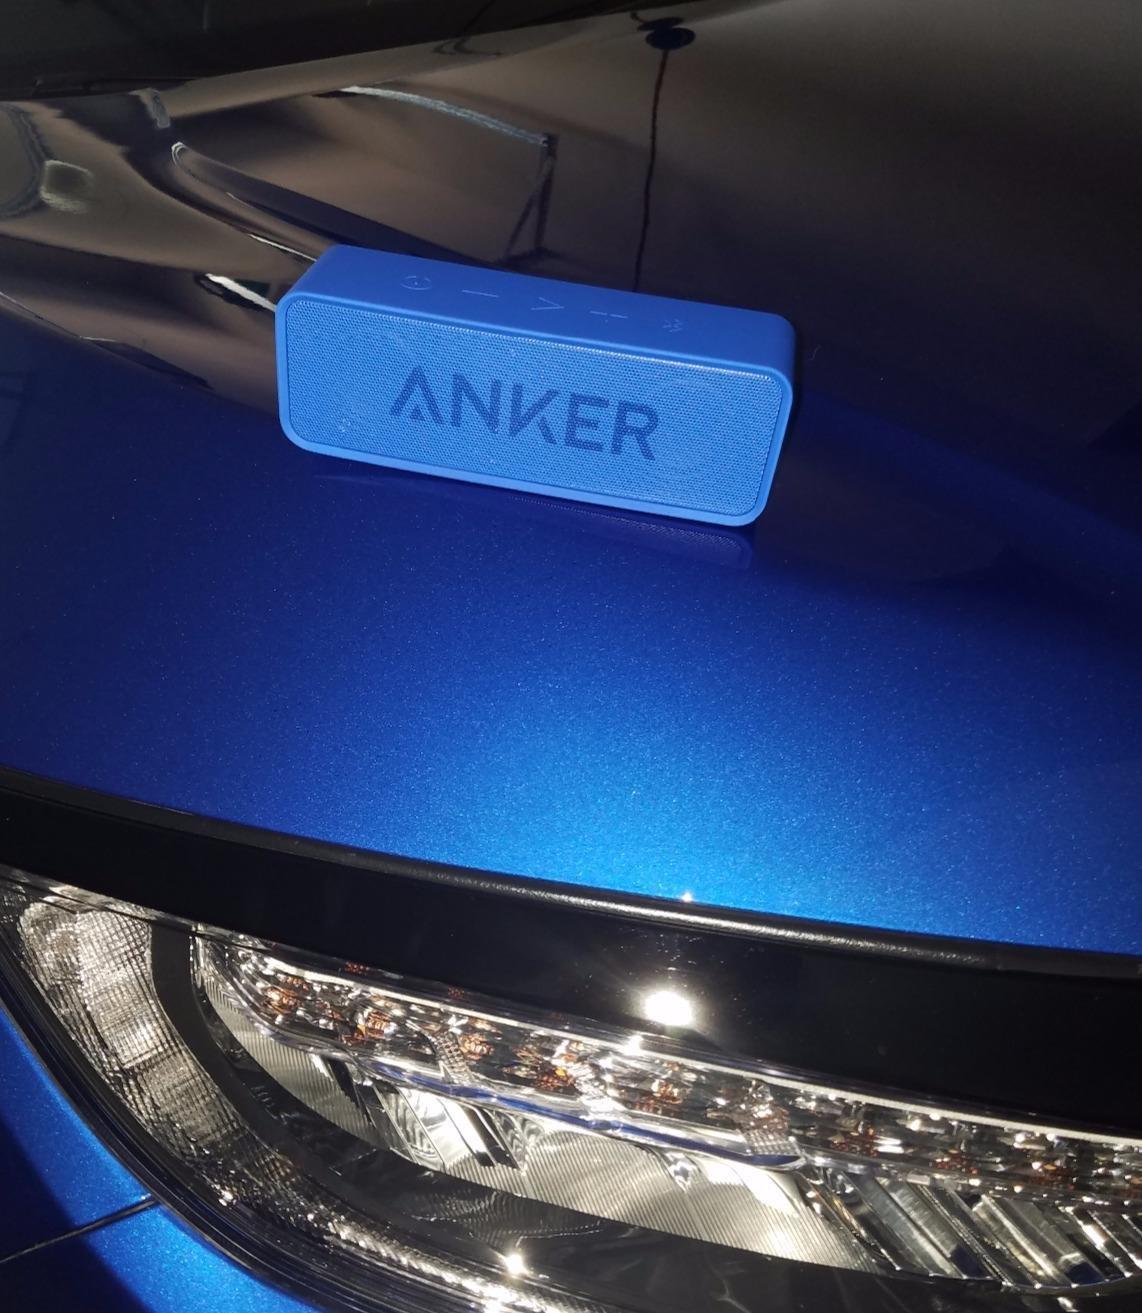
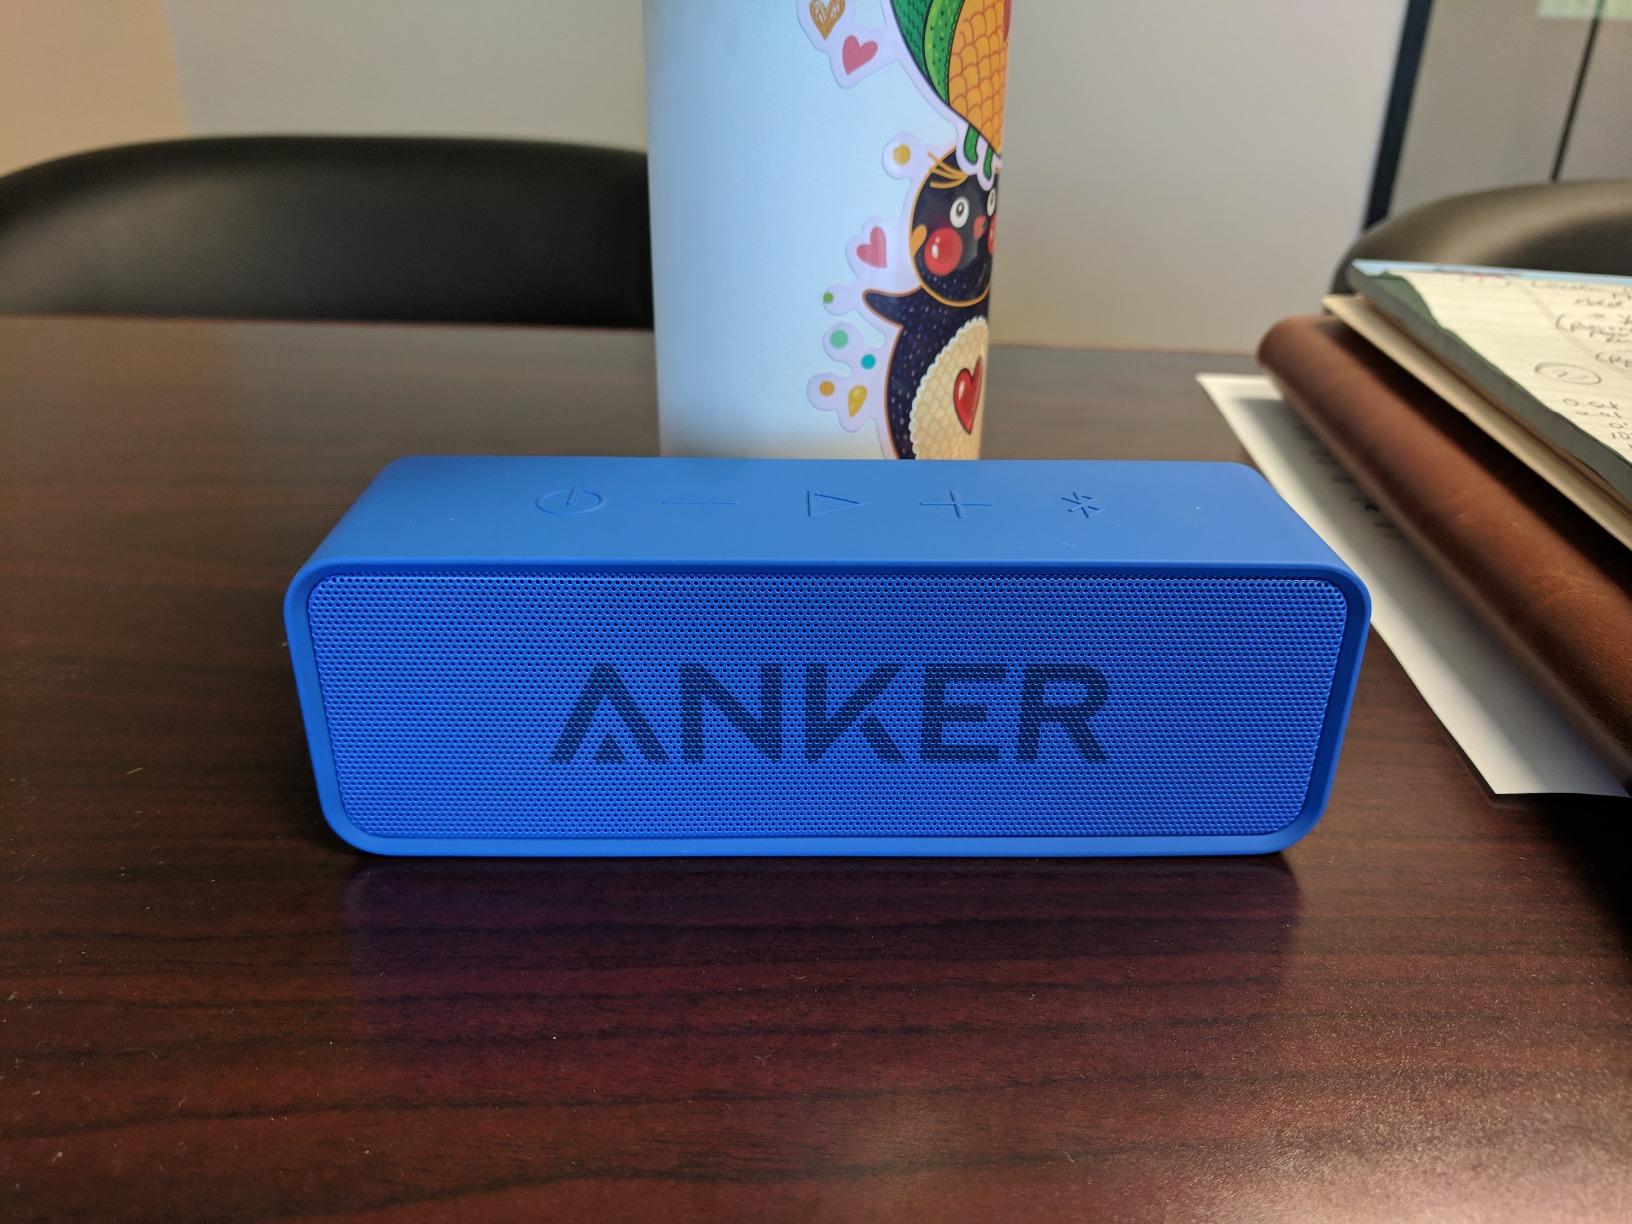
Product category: speaker
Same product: yes